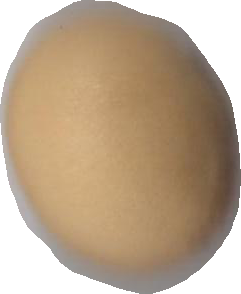
Variety: Dega